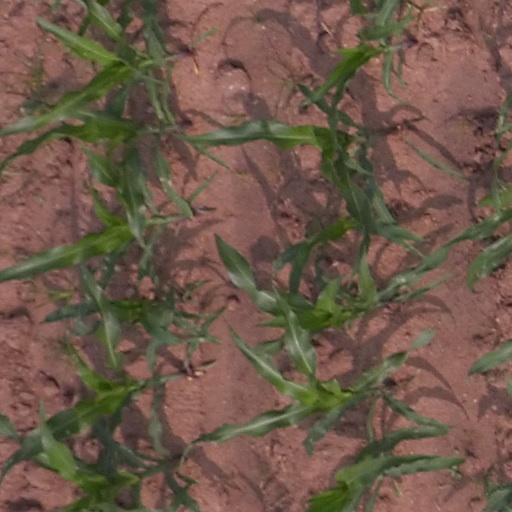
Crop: maize; corn